Lom Peak

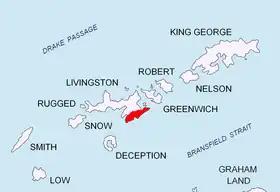
Location of Tangra Mountains on Livingston Island in the South Shetland Islands.

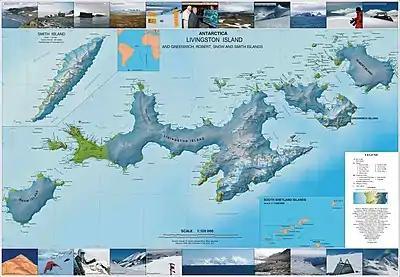
Topographic map of Livingston Island, Greenwich, Robert, Snow and Smith Islands.

Lom Peak is a peak rising to 870 m in Friesland Ridge, Tangra Mountains, Livingston Island in the South Shetland Islands, Antarctica which overlooks Ruen Icefall to the north. It is named after the Bulgarian town of Lom.